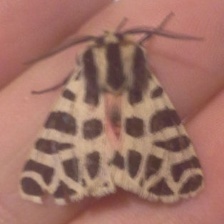
Species: GARDEN TIGER MOTH